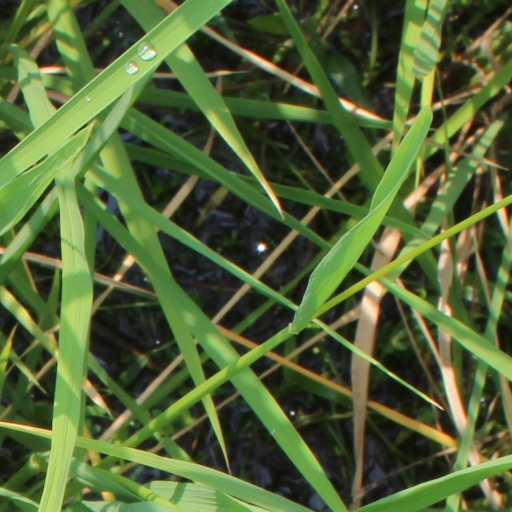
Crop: rice